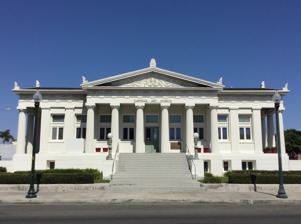
Building: Carnegie Art Museum
Country: United States of America
Year built: 1907
Public art museum in Oxnard, California Not to be confused with Carnegie Museum of Art or Carnegie Arts Center of Leavenworth, Kansas . Carnegie Art Museum The front facade Established 1986 ( 1986 ) Owner City of Oxnard Oxnard Public Library U.S. National Register of Historic Places Show map of California Show map of the United States Location 424 S. C St., Oxnard, California Coordinates 34°11′54″N 119°10′48″W / 34.19833°N 119.18000°W / 34.19833; -119.18000 Built 1907 Architect Franklin P. Burnham Architectural style Neo-Classical NRHP reference No. 71000210 Added to NRHP July 27, 1971 The Carnegie Art Museum is a public art museum owned by the City of Oxnard, California in the building originally occupied by the Oxnard Public Library . The Neo-Classical building, located adjacent to Oxnard's Plaza Park, opened in 1907 as the Oxnard Public Library and was converted into an art museum in 1986. In July 1971, it became the first building in Ventura County and the first Carnegie library in California to be listed on the National Register of Historic Places . Construction and early history Downtown Oxnard in 1908, Oxnard Public Library on the right In late 1904 Oxnard's first mayor, Richard B. Haydock, wrote a letter to Andrew Carnegie soliciting a donation to build a library in Oxnard. In February 1906, Carnegie offered to donate $10,000 toward the construction of a library if the City of Oxnard would furnish the site and agree to provide at least $1,000 per year to maintain it. By September 1906, construction was underway. Mayor Haydock selected the Greek Neo-Classical architecture with Doric columns for the new library, which was designed by Los Angeles architect Franklin Burnham . Carnegie initially gave $10,000 toward construction of the library, but as the plans were drawn, the city decided to build a more expensive building that could also house the city's municipal offices and city hall. In July 1906, the city signed a contract with Thomas Carroll for $14,000 to build the dual-use facility. Carnegie agreed to pay half of the additional appropriation in addition to the original $10,000 gift. The final cost was $14,000 with Carnegie contributing $12,000 and the city contributing $2,000. The main floor was occupied by the library, and the basement was Oxnard's city hall. The library was opened on May 16, 1907. Five years later, Oxnard's library had "the largest circulation of any city of the sixth class in the State." In 1923, the library was expanded with the opening of a new three-story addition on the east side of the building, allowing the library to expand its holdings to 20,000 books. Later uses The structure continued to serve as Oxnard's city hall until 1949 and as the Oxnard Public Library until 1963. In March 1963, the Oxnard Public Library moved to a new location, and the building was used between 1963 and 1975 by the Oxnard Convention and Visitors Bureau and the Chamber of Commerce. Two of the structure's three neoclassical facades In 1977, the city received a $133,000 federal grant to restore the building, which re-opened on August 16, 1980, as the Carnegie Cultural Arts Center, which was the home of the Art Club of Oxnard, the Oxnard Historical Society Museum and the audiovisual portion of the Oxnard Public Library. In 1986, the building became the Carnegie Art Museum, owned and operated by the City of Oxnard. The museum had 37,000 visitors in 2002. It has hosted exhibitions by Southern California artists, including Michael Dvortcsak , Joyce Trieman , Frank Romero and Gronk . The Museum also has a permanent collection of more than 1,500 art and ethnographic objects, including over 600 paintings, drawings, prints and photographs primarily by 20th century California artists such as Arthur Beaumont , Colin Campbell Cooper , Millard Sheets , and Leo Politi . In 2019 the city considered laying off the employees at the museum and at the Oxnard Performing Arts Center and shuttering both facilities. At that time, city officials stated the closure was temporary and the museum could reopen when new downtown development began, which was expected within about three years. Historic designation In February 1971, the Ventura County Cultural Heritage Board listed the building as a heritage landmark. In July 1971, the building was added to the National Register of Historic Places , becoming the first site so designated in Ventura County . In popular culture It also served as a facade for the " Dan August " television show starring Burt Reynolds in the early 1970s. See also List of Registered Historic Places in Ventura County, California Ventura County Historic Landmarks & Points of Interest References